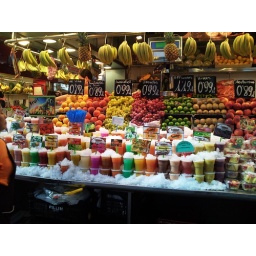
more fruit in the big market